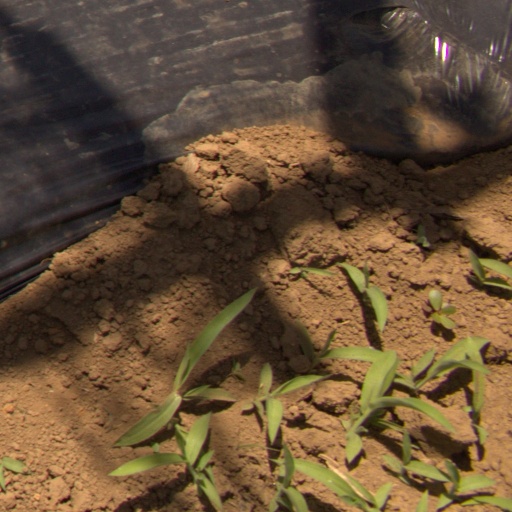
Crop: Jerusalem artichoke